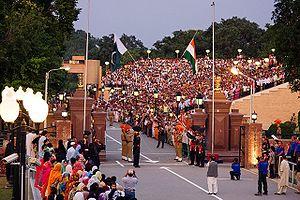
Wagah est l'unique poste-frontière terrestre entre l'Inde et le Pakistan. Il se situe à mi-chemin sur la route menant d'Amritsar à Lahore, villes distantes d'environ 60 km l'une de l'autre.